Musa Station (Shiga)

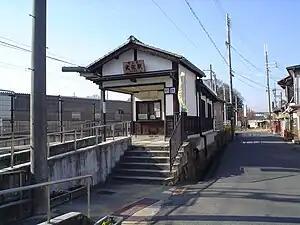
Musa Station, December 2008

is a passenger railway station in located in the city of Ōmihachiman, Shiga Prefecture, Japan, operated by the private railway operator Ohmi Railway.